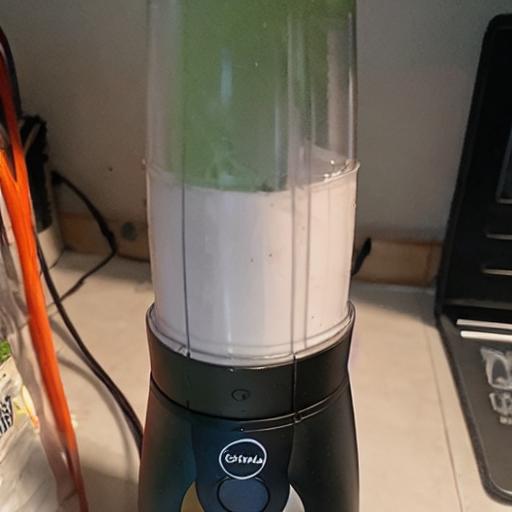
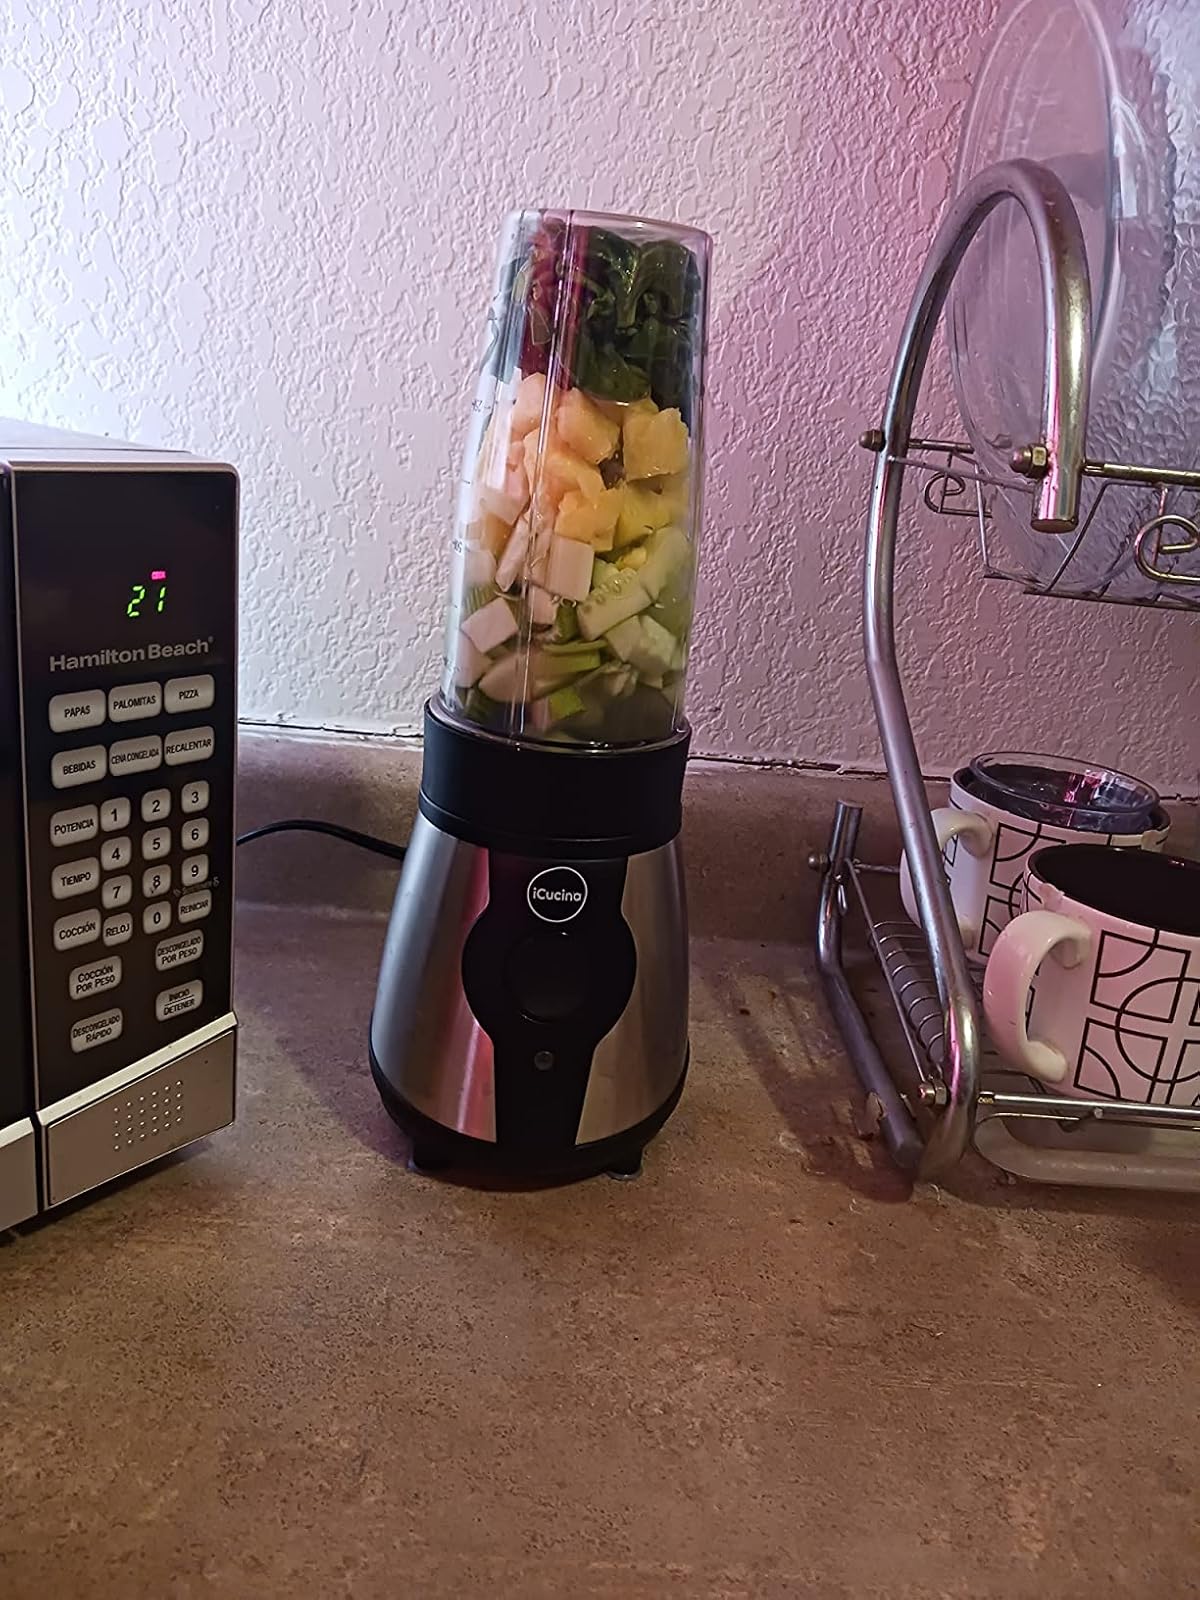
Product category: items_blender
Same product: no